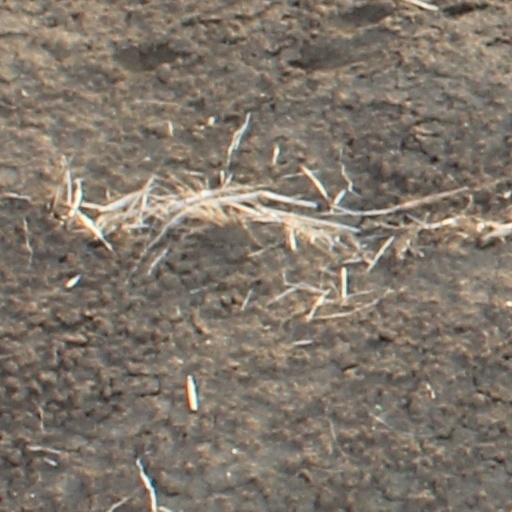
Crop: wheat